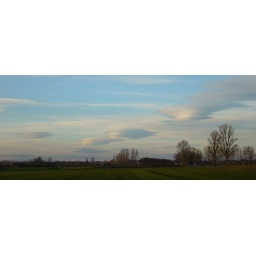
A photo of some strange clouds in the sky around twilight. Somewhere in the yonder is our house. :)